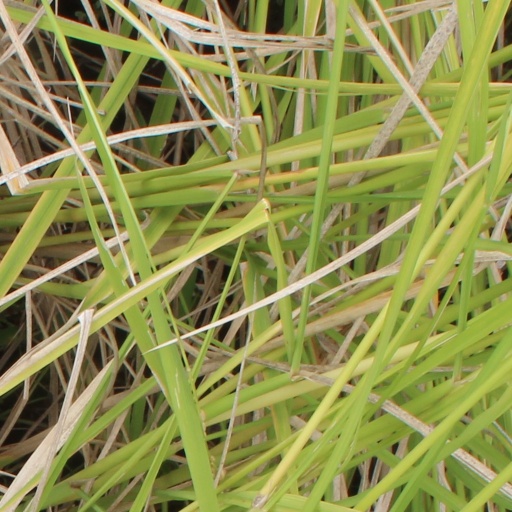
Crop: rice